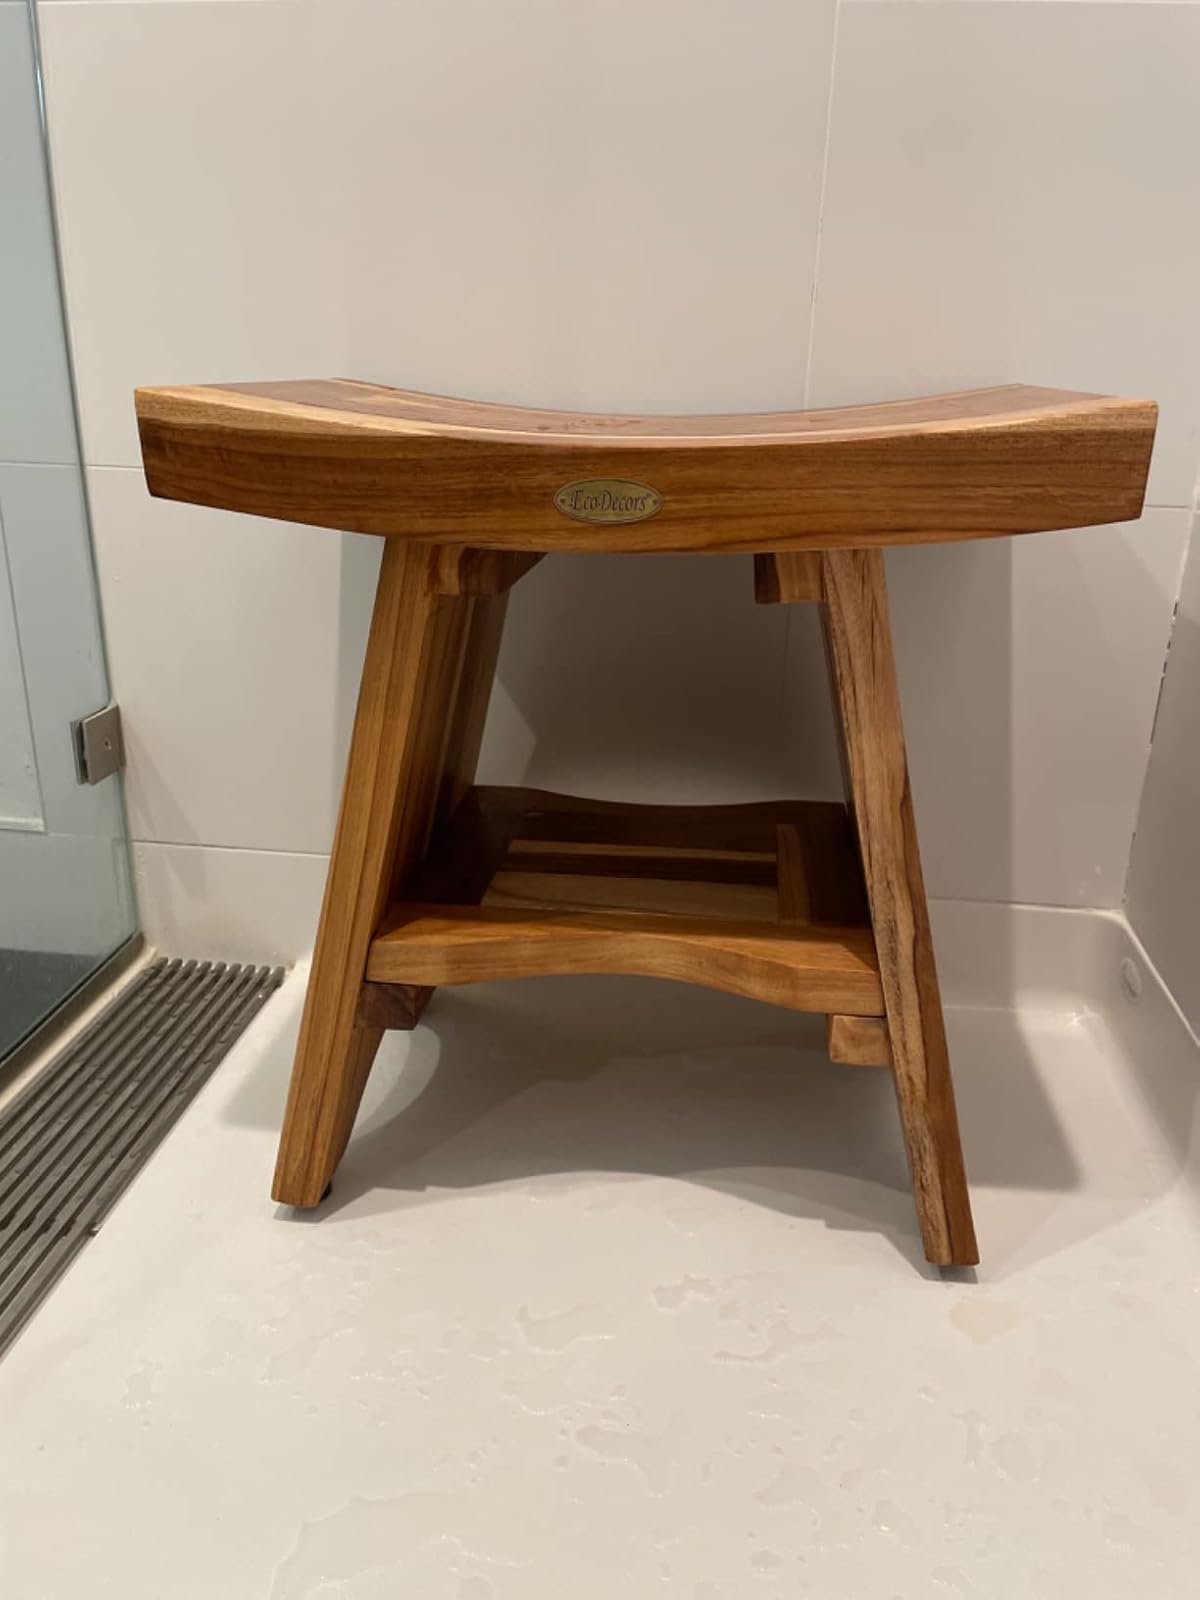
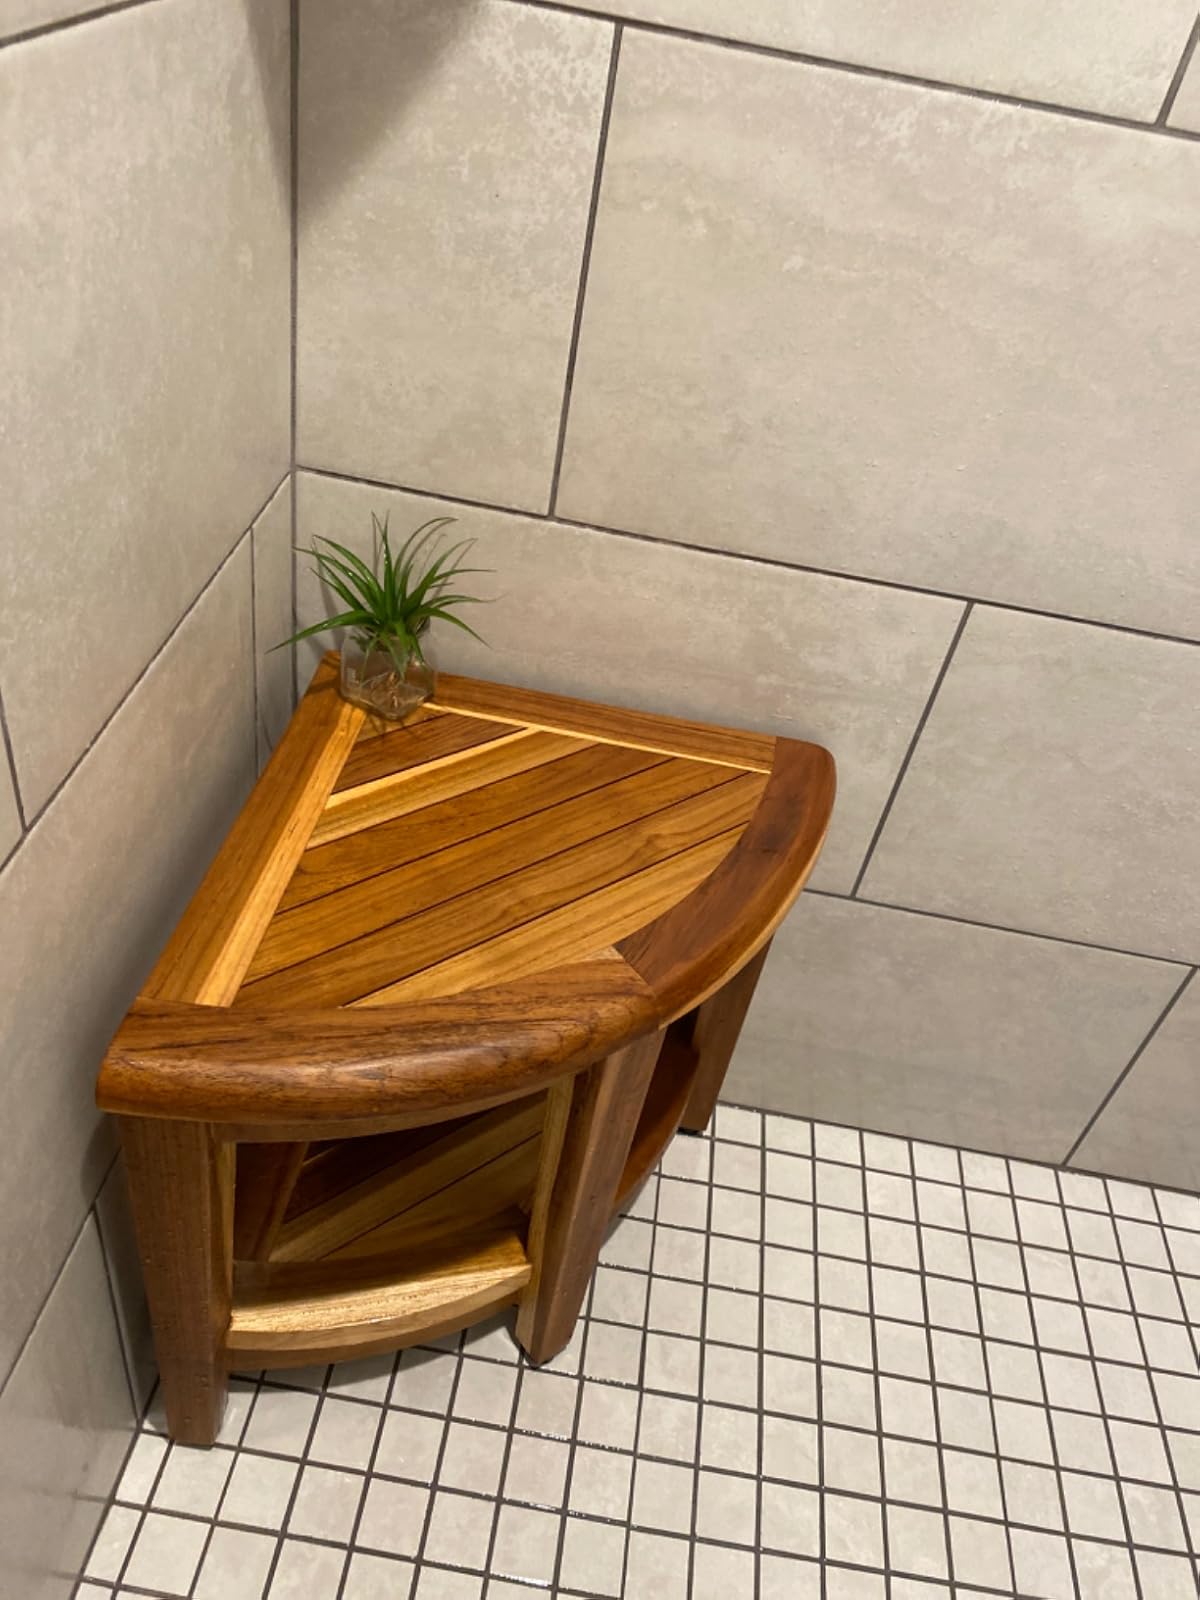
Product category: stool
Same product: no